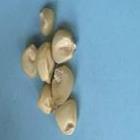
Maize quality: Good